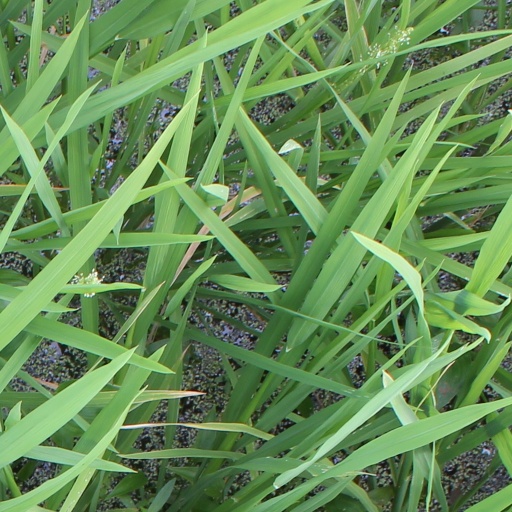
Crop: rice